Taqi Arani

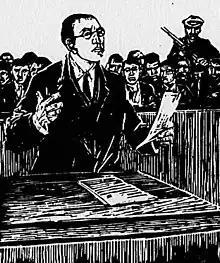
Illustration of Taqi Arani during his trial

Members of the Fifty-Three would go on to found the Tudeh Party in 1941, often considered the beginning of the modern Communist party in Iran.